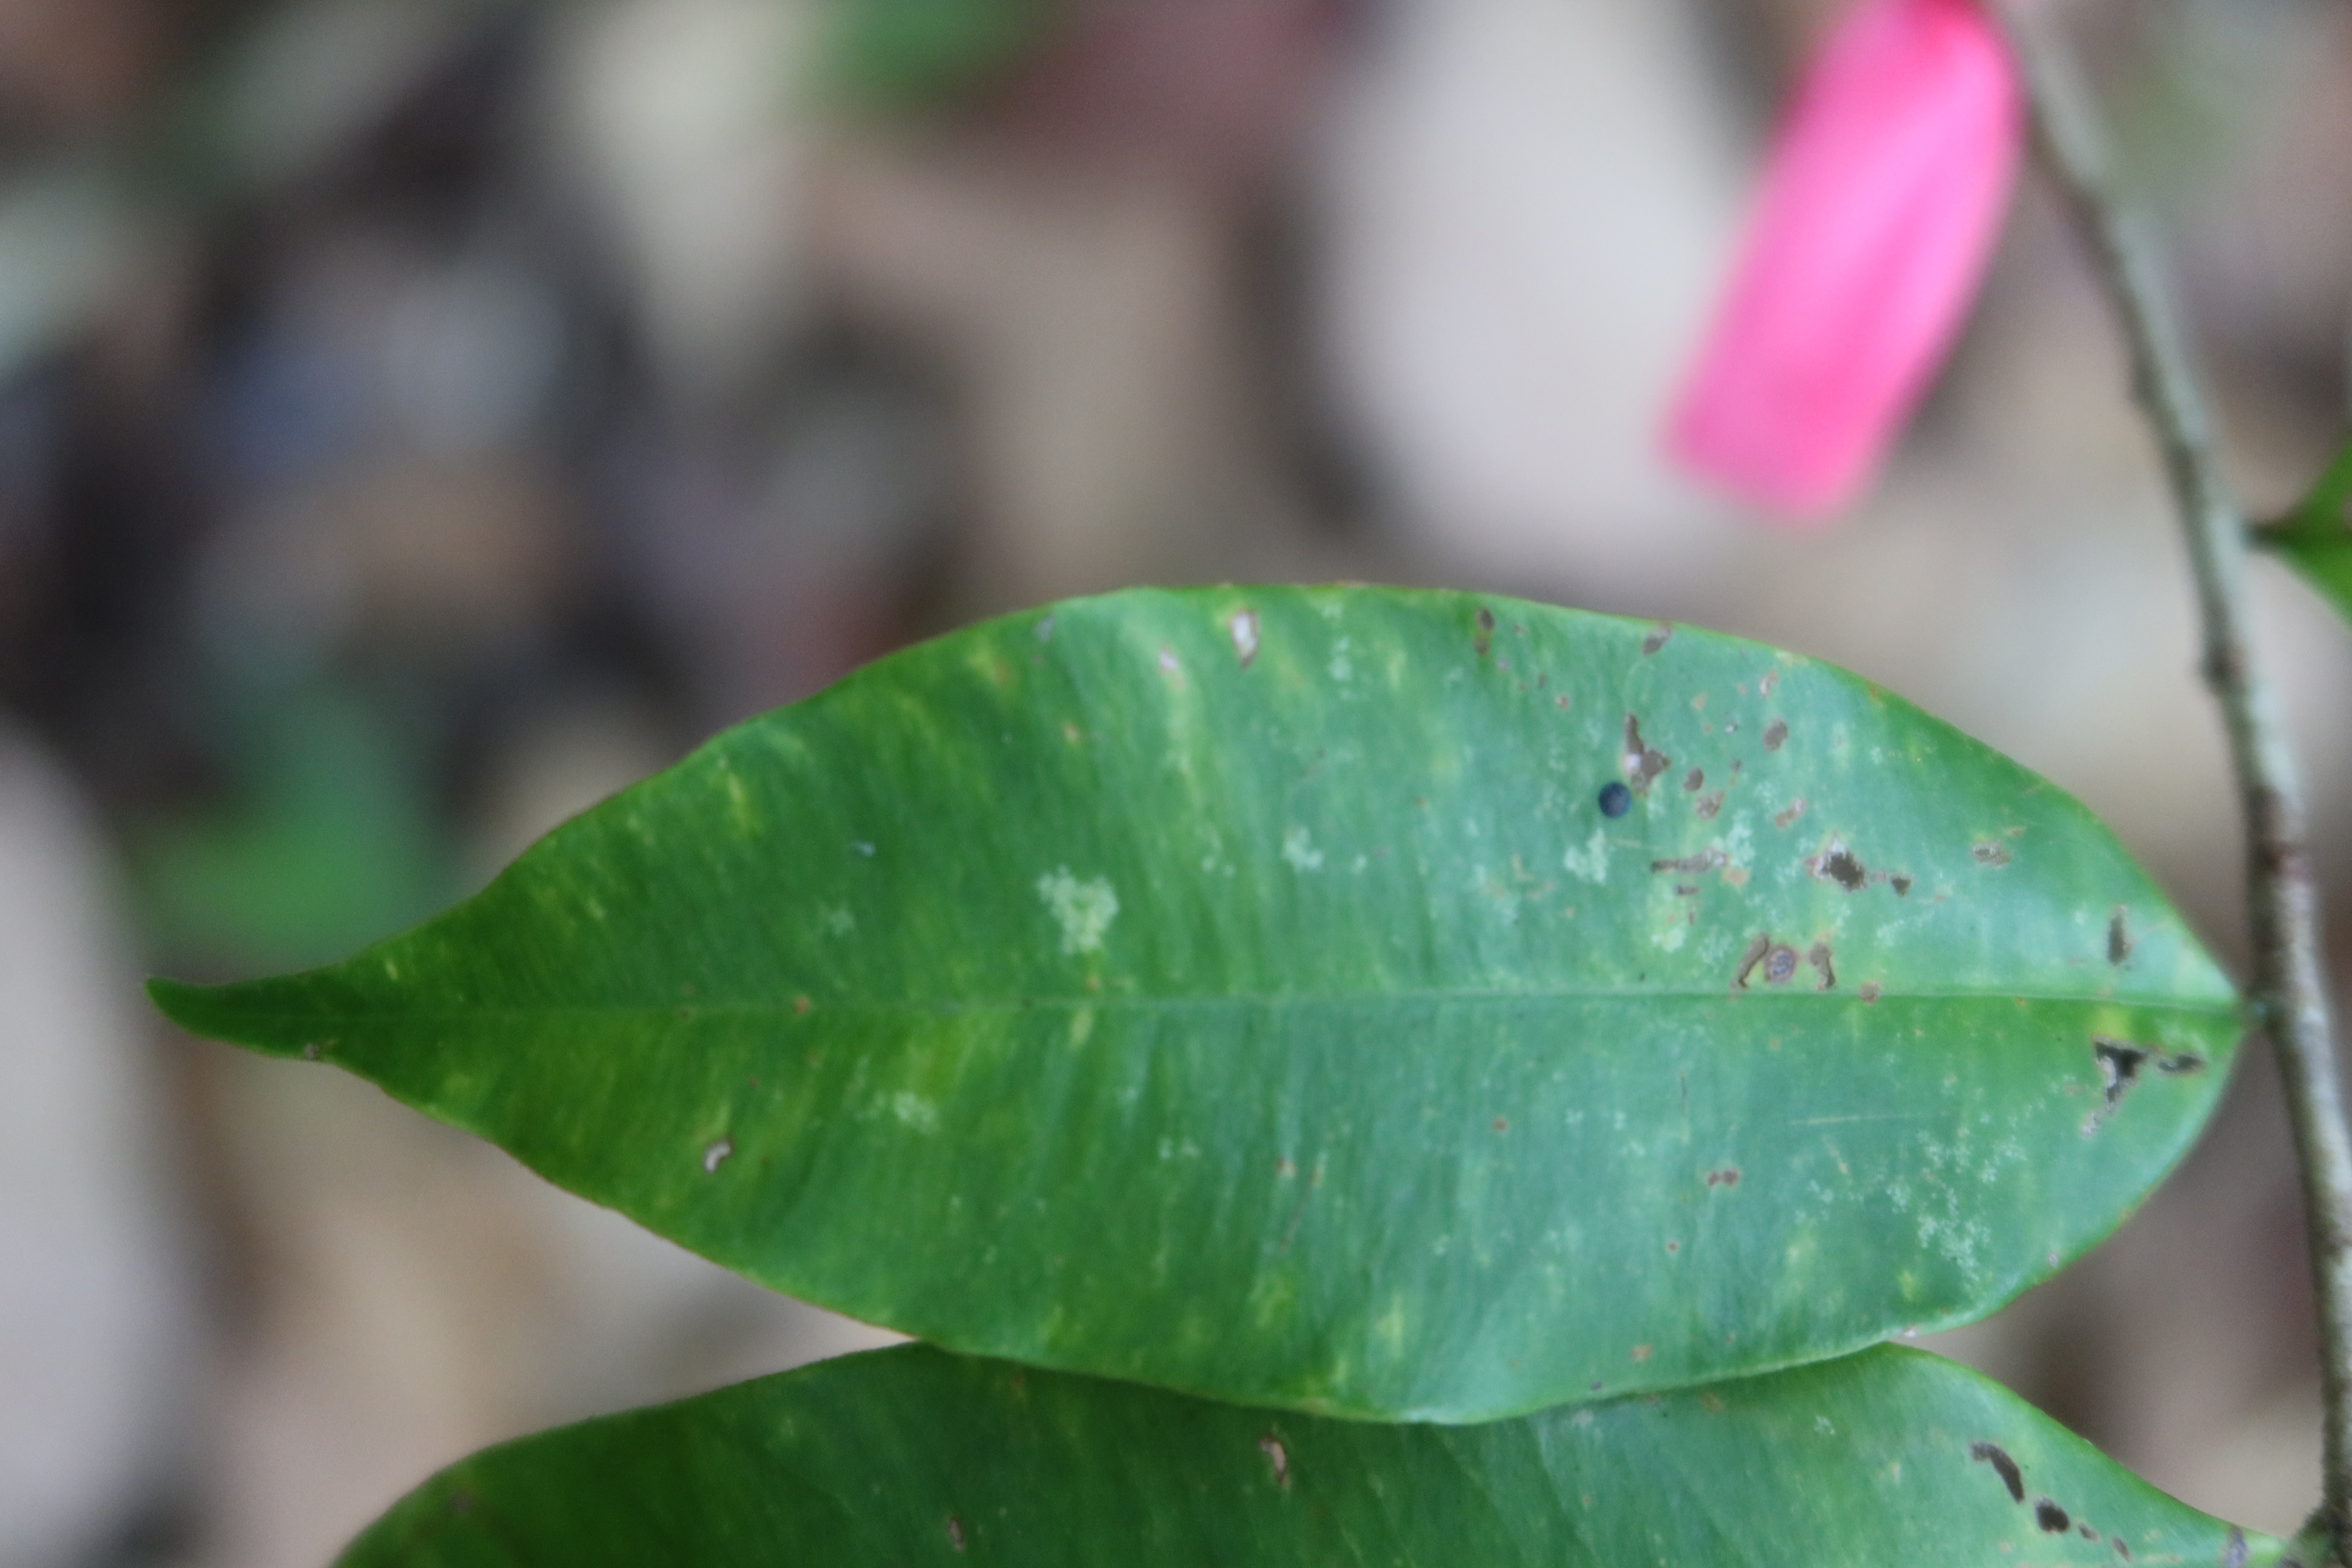
Label: Downy mildew